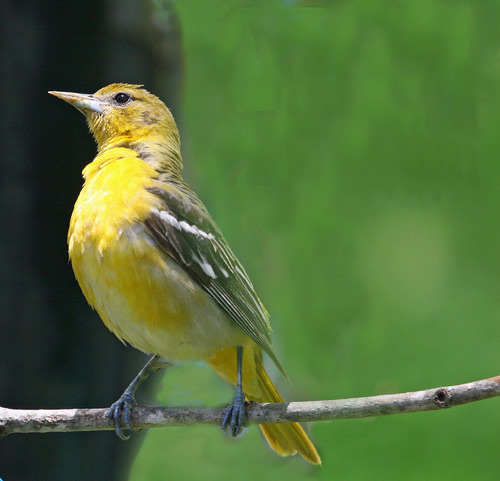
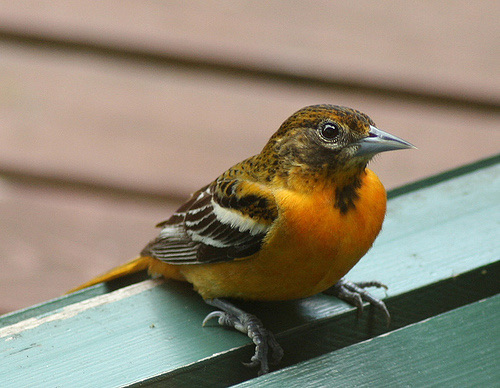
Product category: misc
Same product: yes